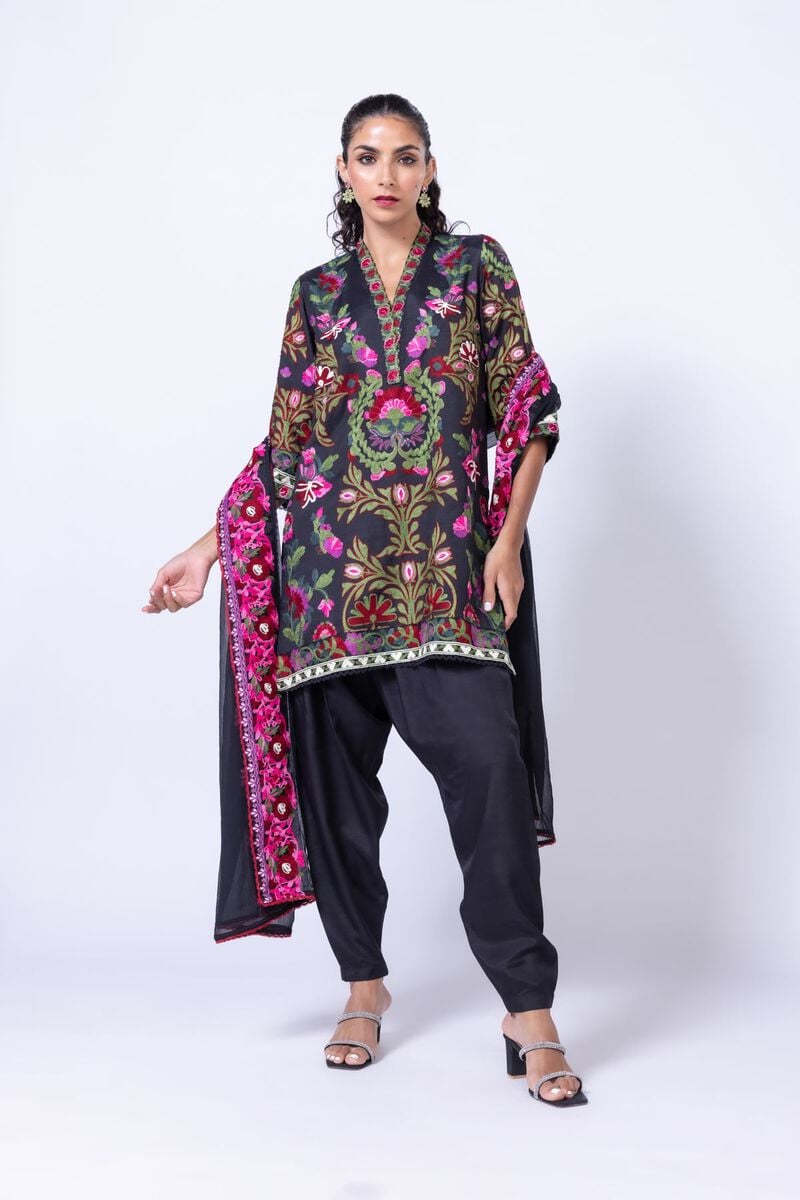
black multi embroidered tunic